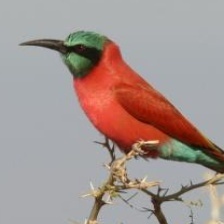
Species: CARMINE BEE-EATER
Scientific name: MEROPS NUBICOIDES
ImageNet parent category: bee_eater